Wallacea

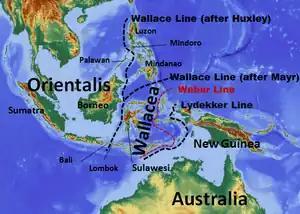
A map of Wallacea, bordered by the Wallace and Lydekker lines.

Although the distant ancestors of Wallacea's flora and fauna may have been from Asia or Australia-New Guinea, Wallacea is home to many endemic species. There is extensive autochthonous speciation and proportionately large numbers of endemics; the area is an important contributor to the overall mega-biodiversity of the Indonesian Archipelago.